Euphemia de Ross

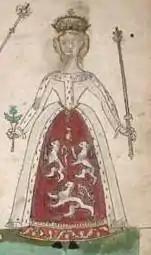
Euphemia depicted in the Forman Armorial, produced in 1562 for her descendant Mary, Queen of Scots

Euphemia de Ross (1329–1386), a member of Clan Ross, was Queen of Scots as the second wife of Robert II of Scotland.